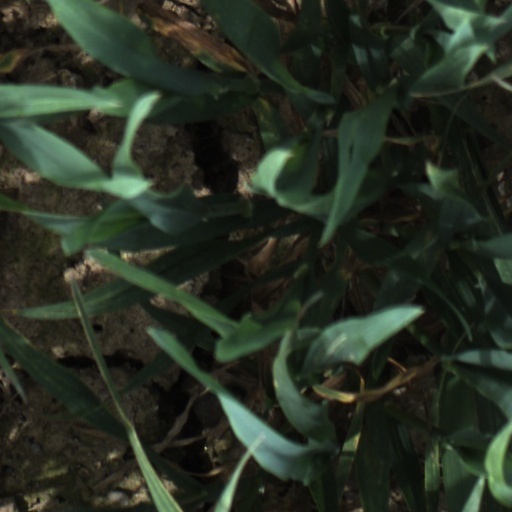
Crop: wheat